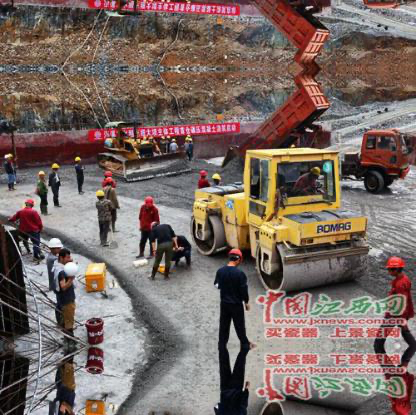
Objects in the image:
label: helmet
label: helmet
label: helmet
label: helmet
label: helmet
label: helmet
label: helmet
label: helmet
label: helmet
label: helmet
label: helmet
label: helmet
label: helmet
label: head
label: helmet